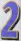
Number: 2